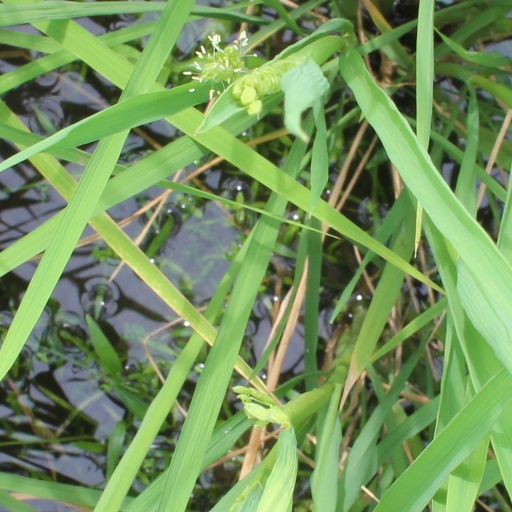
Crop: rice